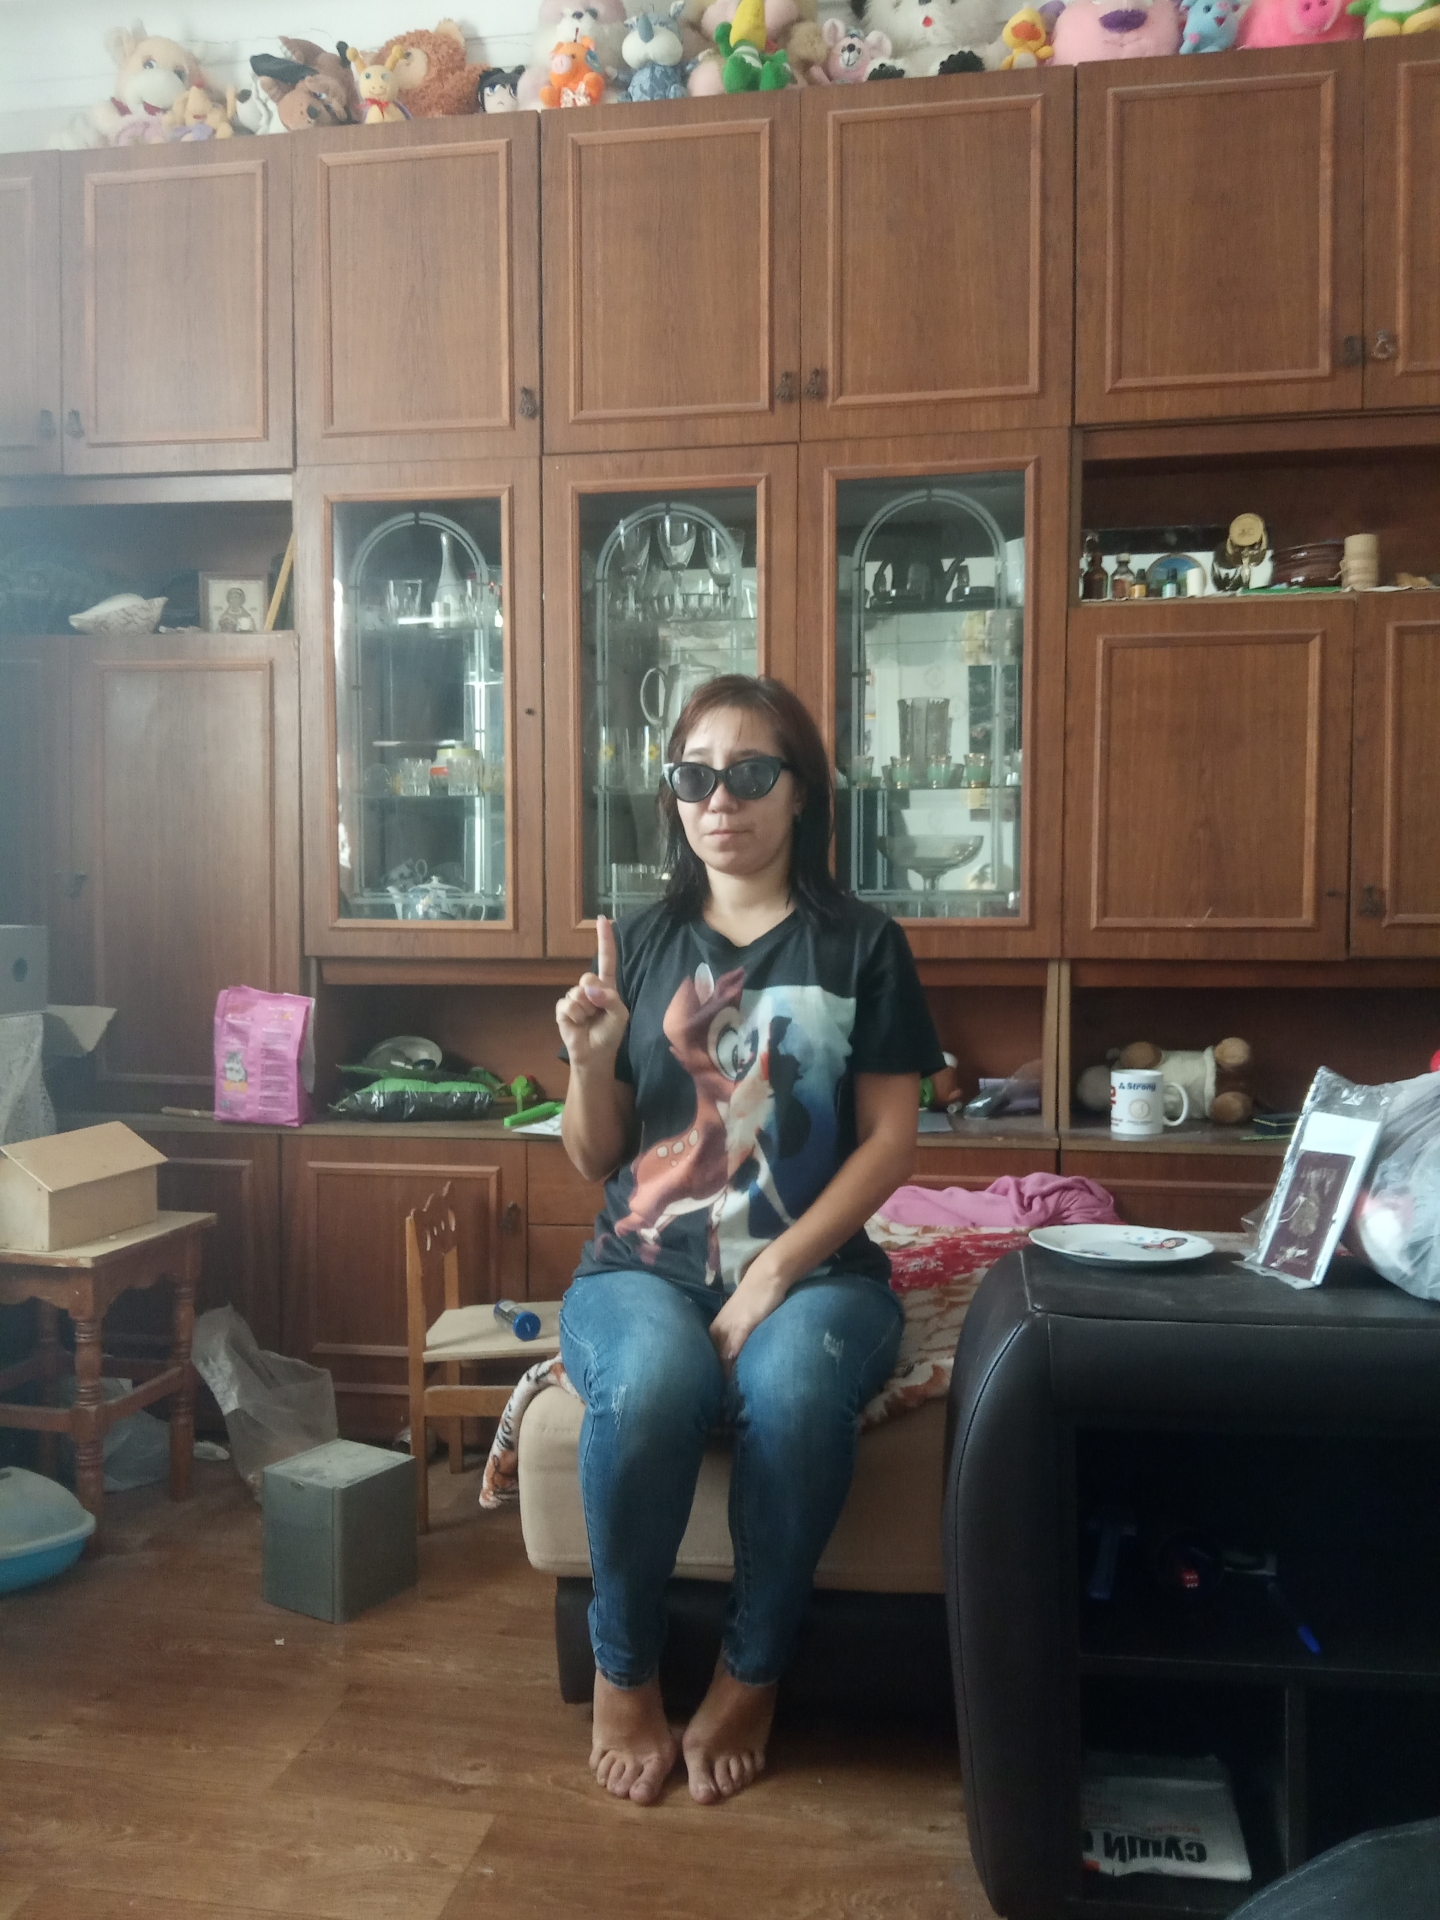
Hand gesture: one